Houston Hall (University of Pennsylvania)

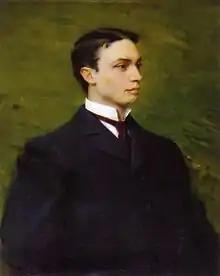
Henry Howard Houston Jr by Cecilia Beaux, 1895

To finance the project, Harrison secured a donation of $100,000 from University Trustee Henry Howard Houston and his wife Sallie S. Houston. The Hall was named as a memorial to their son, Henry Howard Houston, Jr. (University of Pennsylvania class of 1878), who had died in Rome within a year of his graduation. The cornerstone of the building was laid on January 22, 1894, and Houston Hall was dedicated January 2, 1896.